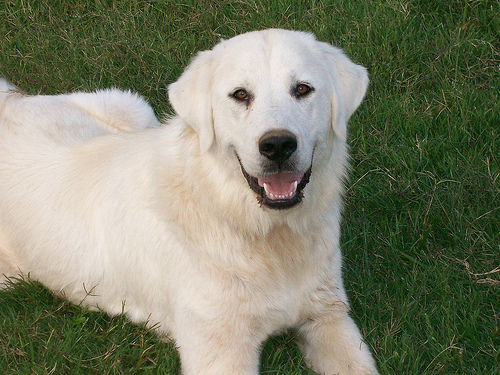
Animal: dog
Breed: great_pyrenees